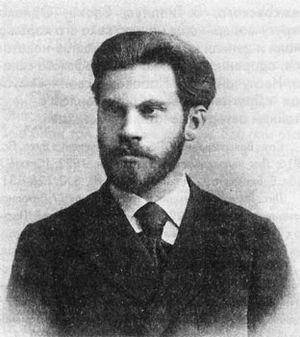
Vladimir Vassiliévitch Hippius est un poète, critique littéraire et professeur de littérature, notamment à l'Institut Tenichev (ru). Il est le frère du poète Vassili Hippius (ru), et un parent de l'écrivaine et poétesse Zinaïda Hippius.